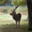
Label: deer